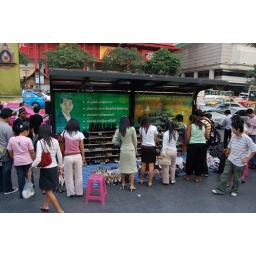
A whole shoe store under a bus stop.